Sandy Silver

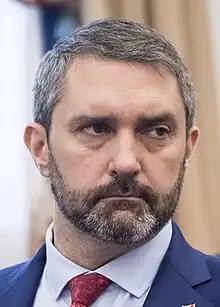
Silver in 2017

Sidney Alexander "Sandy" Silver (born October 15, 1969) is a Canadian politician, who served as the ninth premier of Yukon from 2016 to 2023. He was first elected to the Yukon Legislative Assembly in the 2011 election, and was re-elected in 2016. He represents the electoral district of Klondike and previously served as Leader of the Yukon Liberal Party.